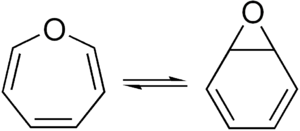
L'oxépine est un composé organique qui consiste en un cycle à 7 chaînons avec un atome d'oxygène et trois doubles liaisons. C'est un hétérocycle non aromatique et peut être considéré comme un éther énolique cyclique. L'oxépine est en équilibre tautomérique avec l'oxyde de benzène. Cet équilibre peut être basculé d'un extrême à l'autre selon les substituants ajoutés au cycle :